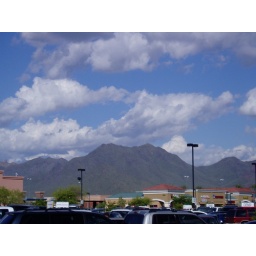
This is another picture of the sky and mountains in Scottsdale, AZ.